Miriam Cabessa

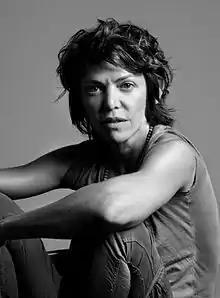
Miriam Cabessa

Miriam Cabessa is an Israeli-American painter, performance and installation artist, and winner of the 2022 Israeli Ministry of Culture Lifetime Achievement Award.